Heceta Head

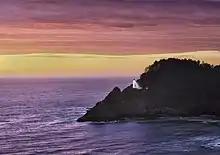

Heceta Head is the ending point of an ancient lava flow from the Columbia River Basalt Group.